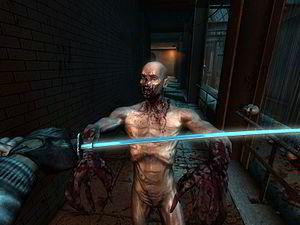
Action du jeu vidéo Killing Floor
Killing Floor est un jeu vidéo de tir à la première personne développé par Tripwire Interactive. Sorti initialement pour Windows le 14 mai 2009 sur la plate-forme de téléchargement Steam, une version boîte ainsi qu'une adaptation pour Mac OS sont commercialisées l'année suivante. Le jeu sort sur Linux en novembre 2012. Une version en réalité virtuelle compatible avec Oculus Rift est prévue.